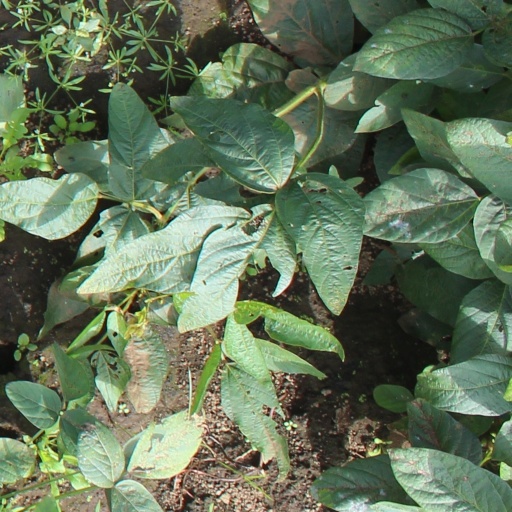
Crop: soybean